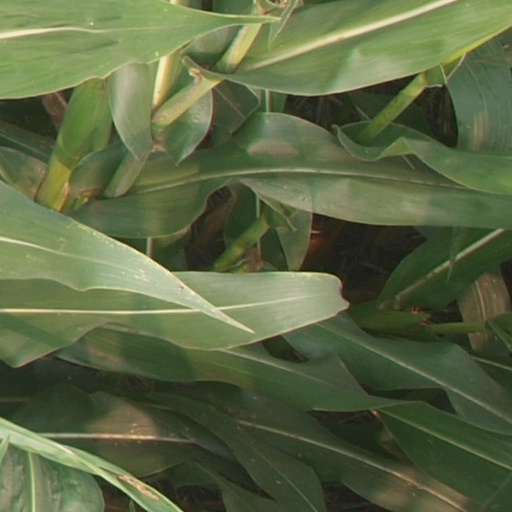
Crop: maize; corn